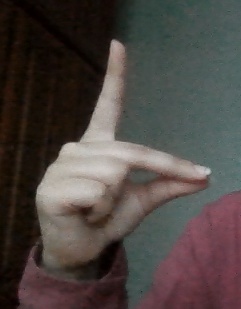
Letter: ta